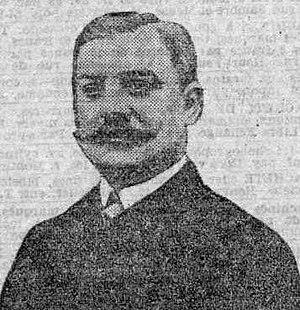
Duvigneau de Lanneau, Président de l'USFSA en décembre 1904.
L'Union des sociétés françaises de sports athlétiques est une fédération sportive française omnisports fondée le 20 novembre 1887 à Paris avec Georges de Saint-Clair pour président. Créée initialement sous le nom d'Union des sociétés françaises de courses à pied, elle est à l'origine une fédération consacrée à l'athlétisme mais, dès 1889, elle s'ouvre à d'autres sports qui sont représentés en son sein par des commissions spécialisées. Le football n'est reconnu qu'en 1894.